Elizabeth Chai Vasarhelyi

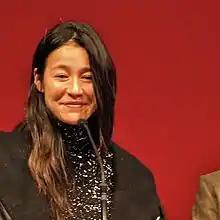
Elizabeth Chai Vasarhelyi at Sundance 2015

Elizabeth Chai Vasarhelyi (born ) is an American documentary filmmaker. She was the director, along with her husband, Jimmy Chin, for the film "Free Solo", which won the 2019 Academy Award for Best Documentary Feature. The film profiled Alex Honnold and his free solo climb of El Capitan in June 2017. Vasarhelyi and Chin's first scripted film venture was "Nyad", a biopic chronicling Diana Nyad's quest to be the first person to swim from Cuba to Florida.